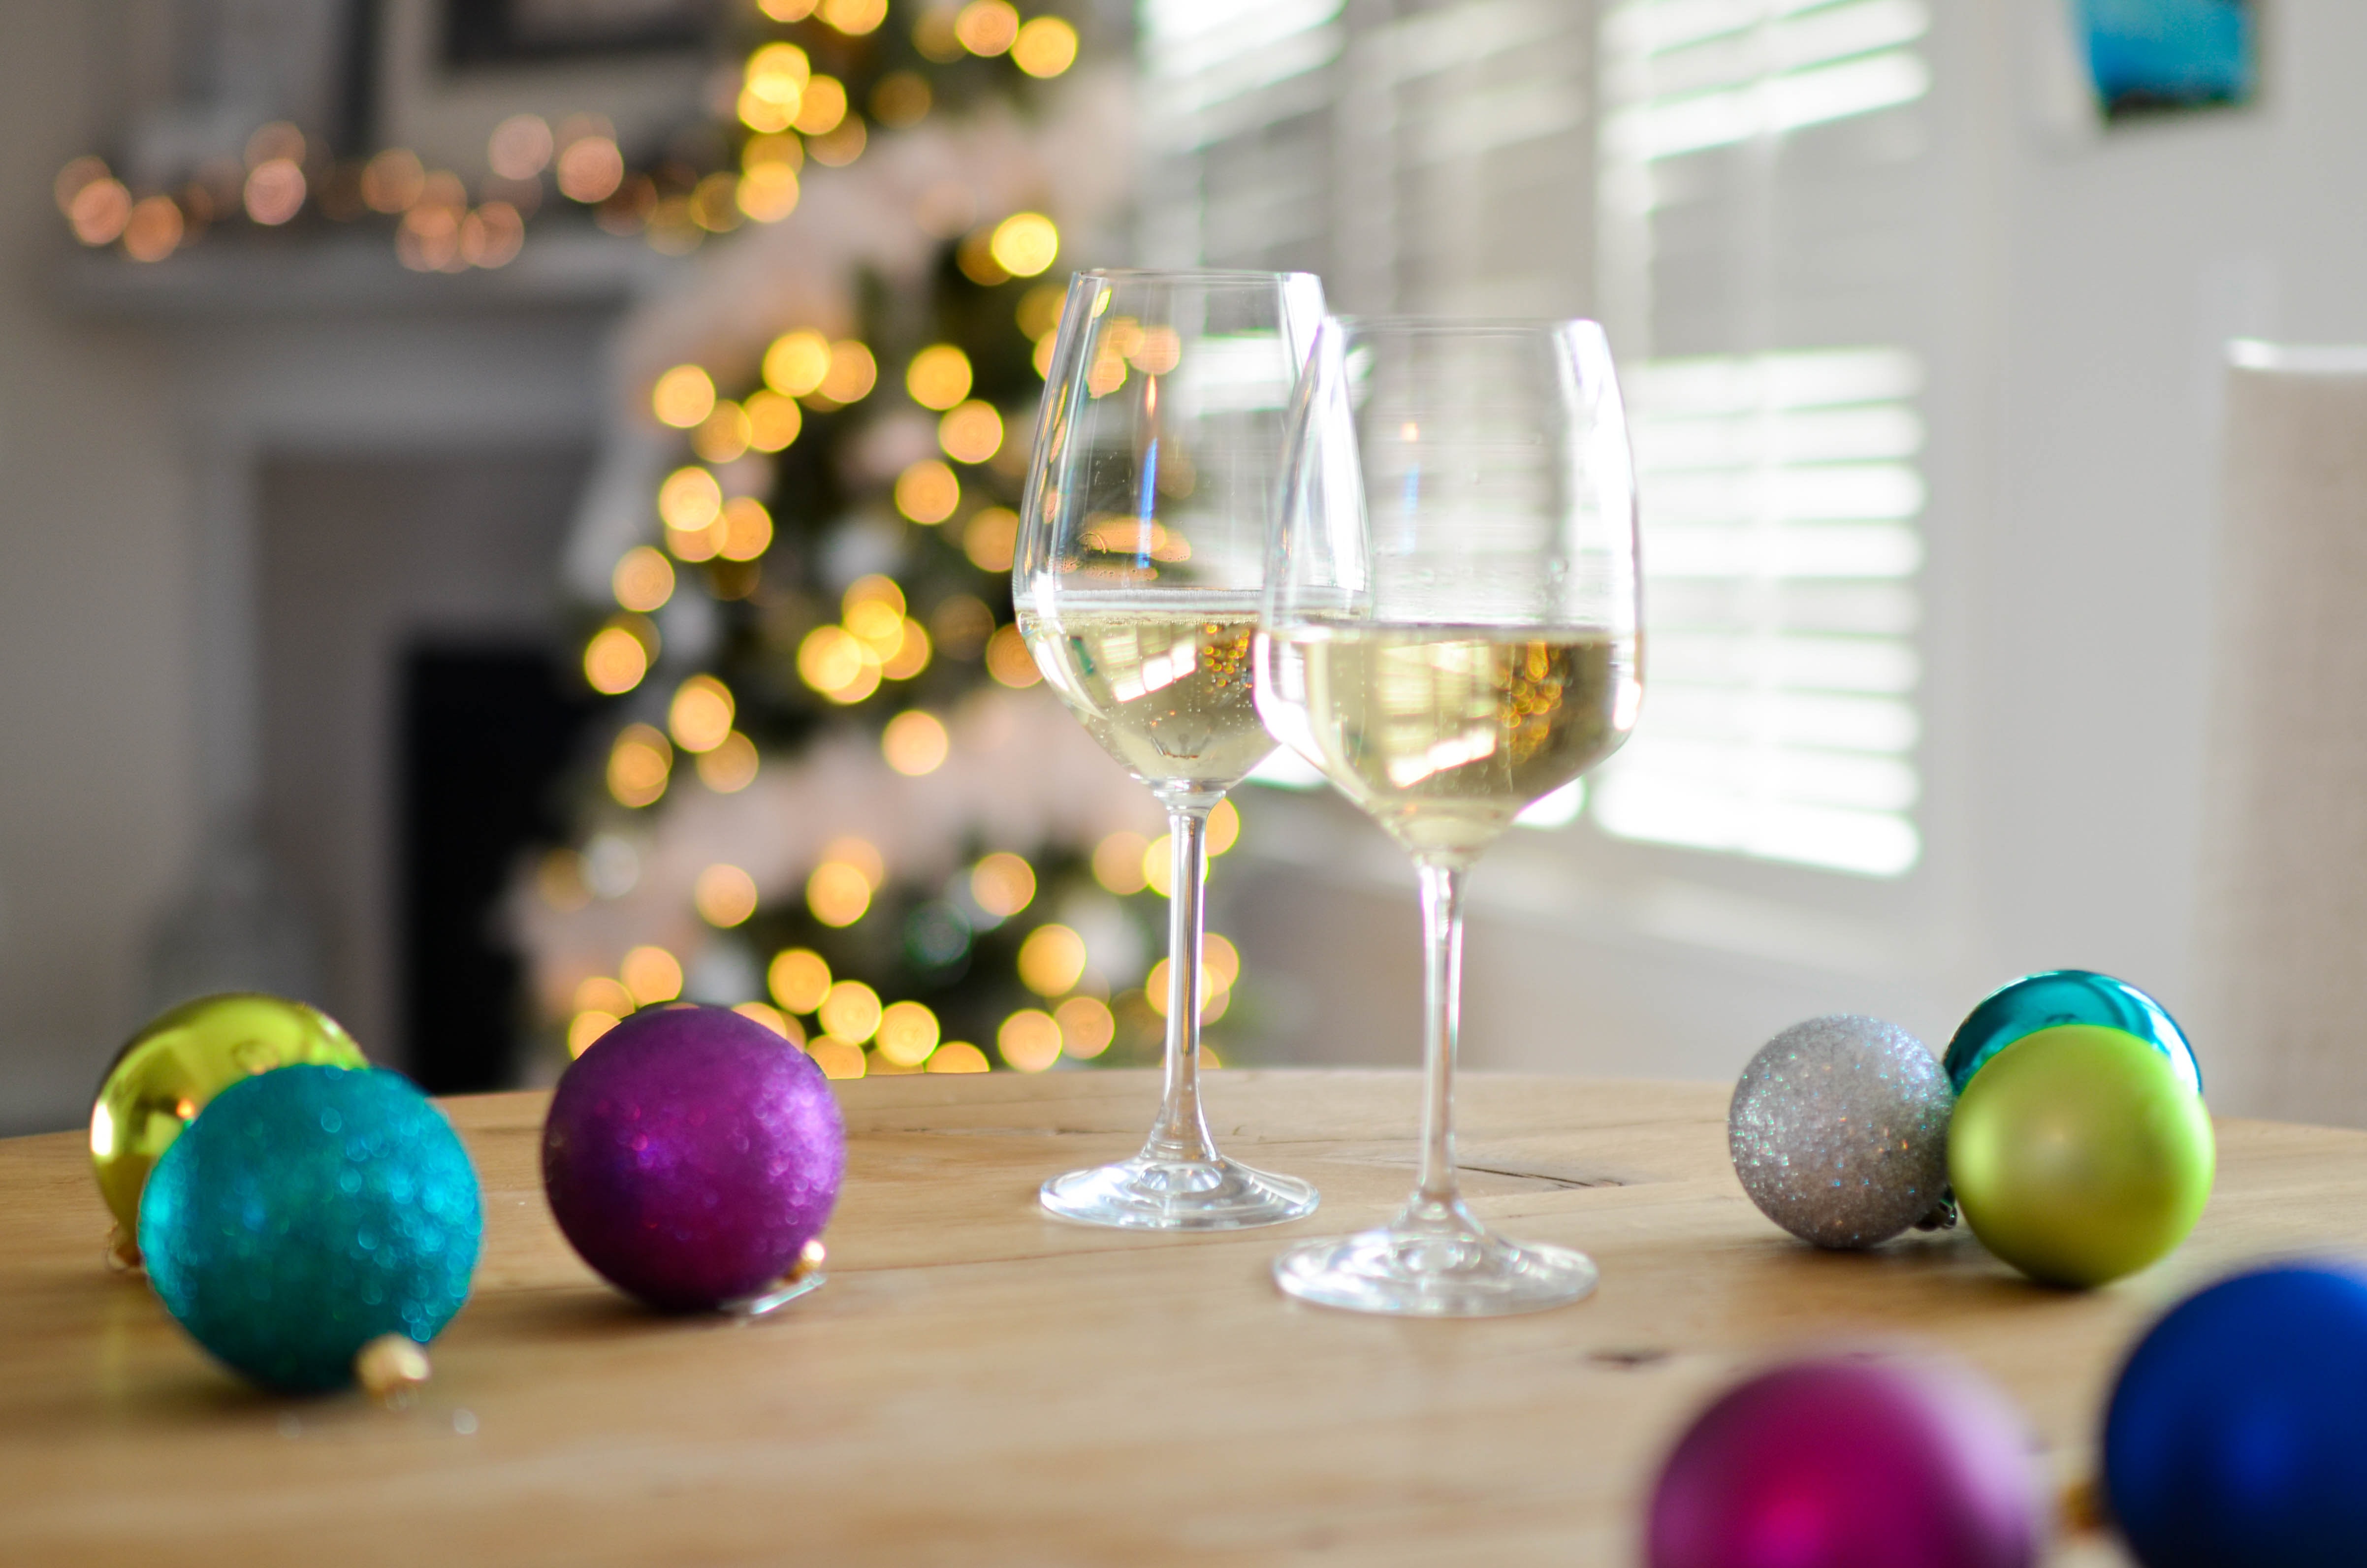
glass, wine glass, christmas decoration, christmas ornament, stemware, table, ornament, christmas tree, event, easter, holiday, drinkware, champagne stemware, tableware, drink, still life, christmas, sphere